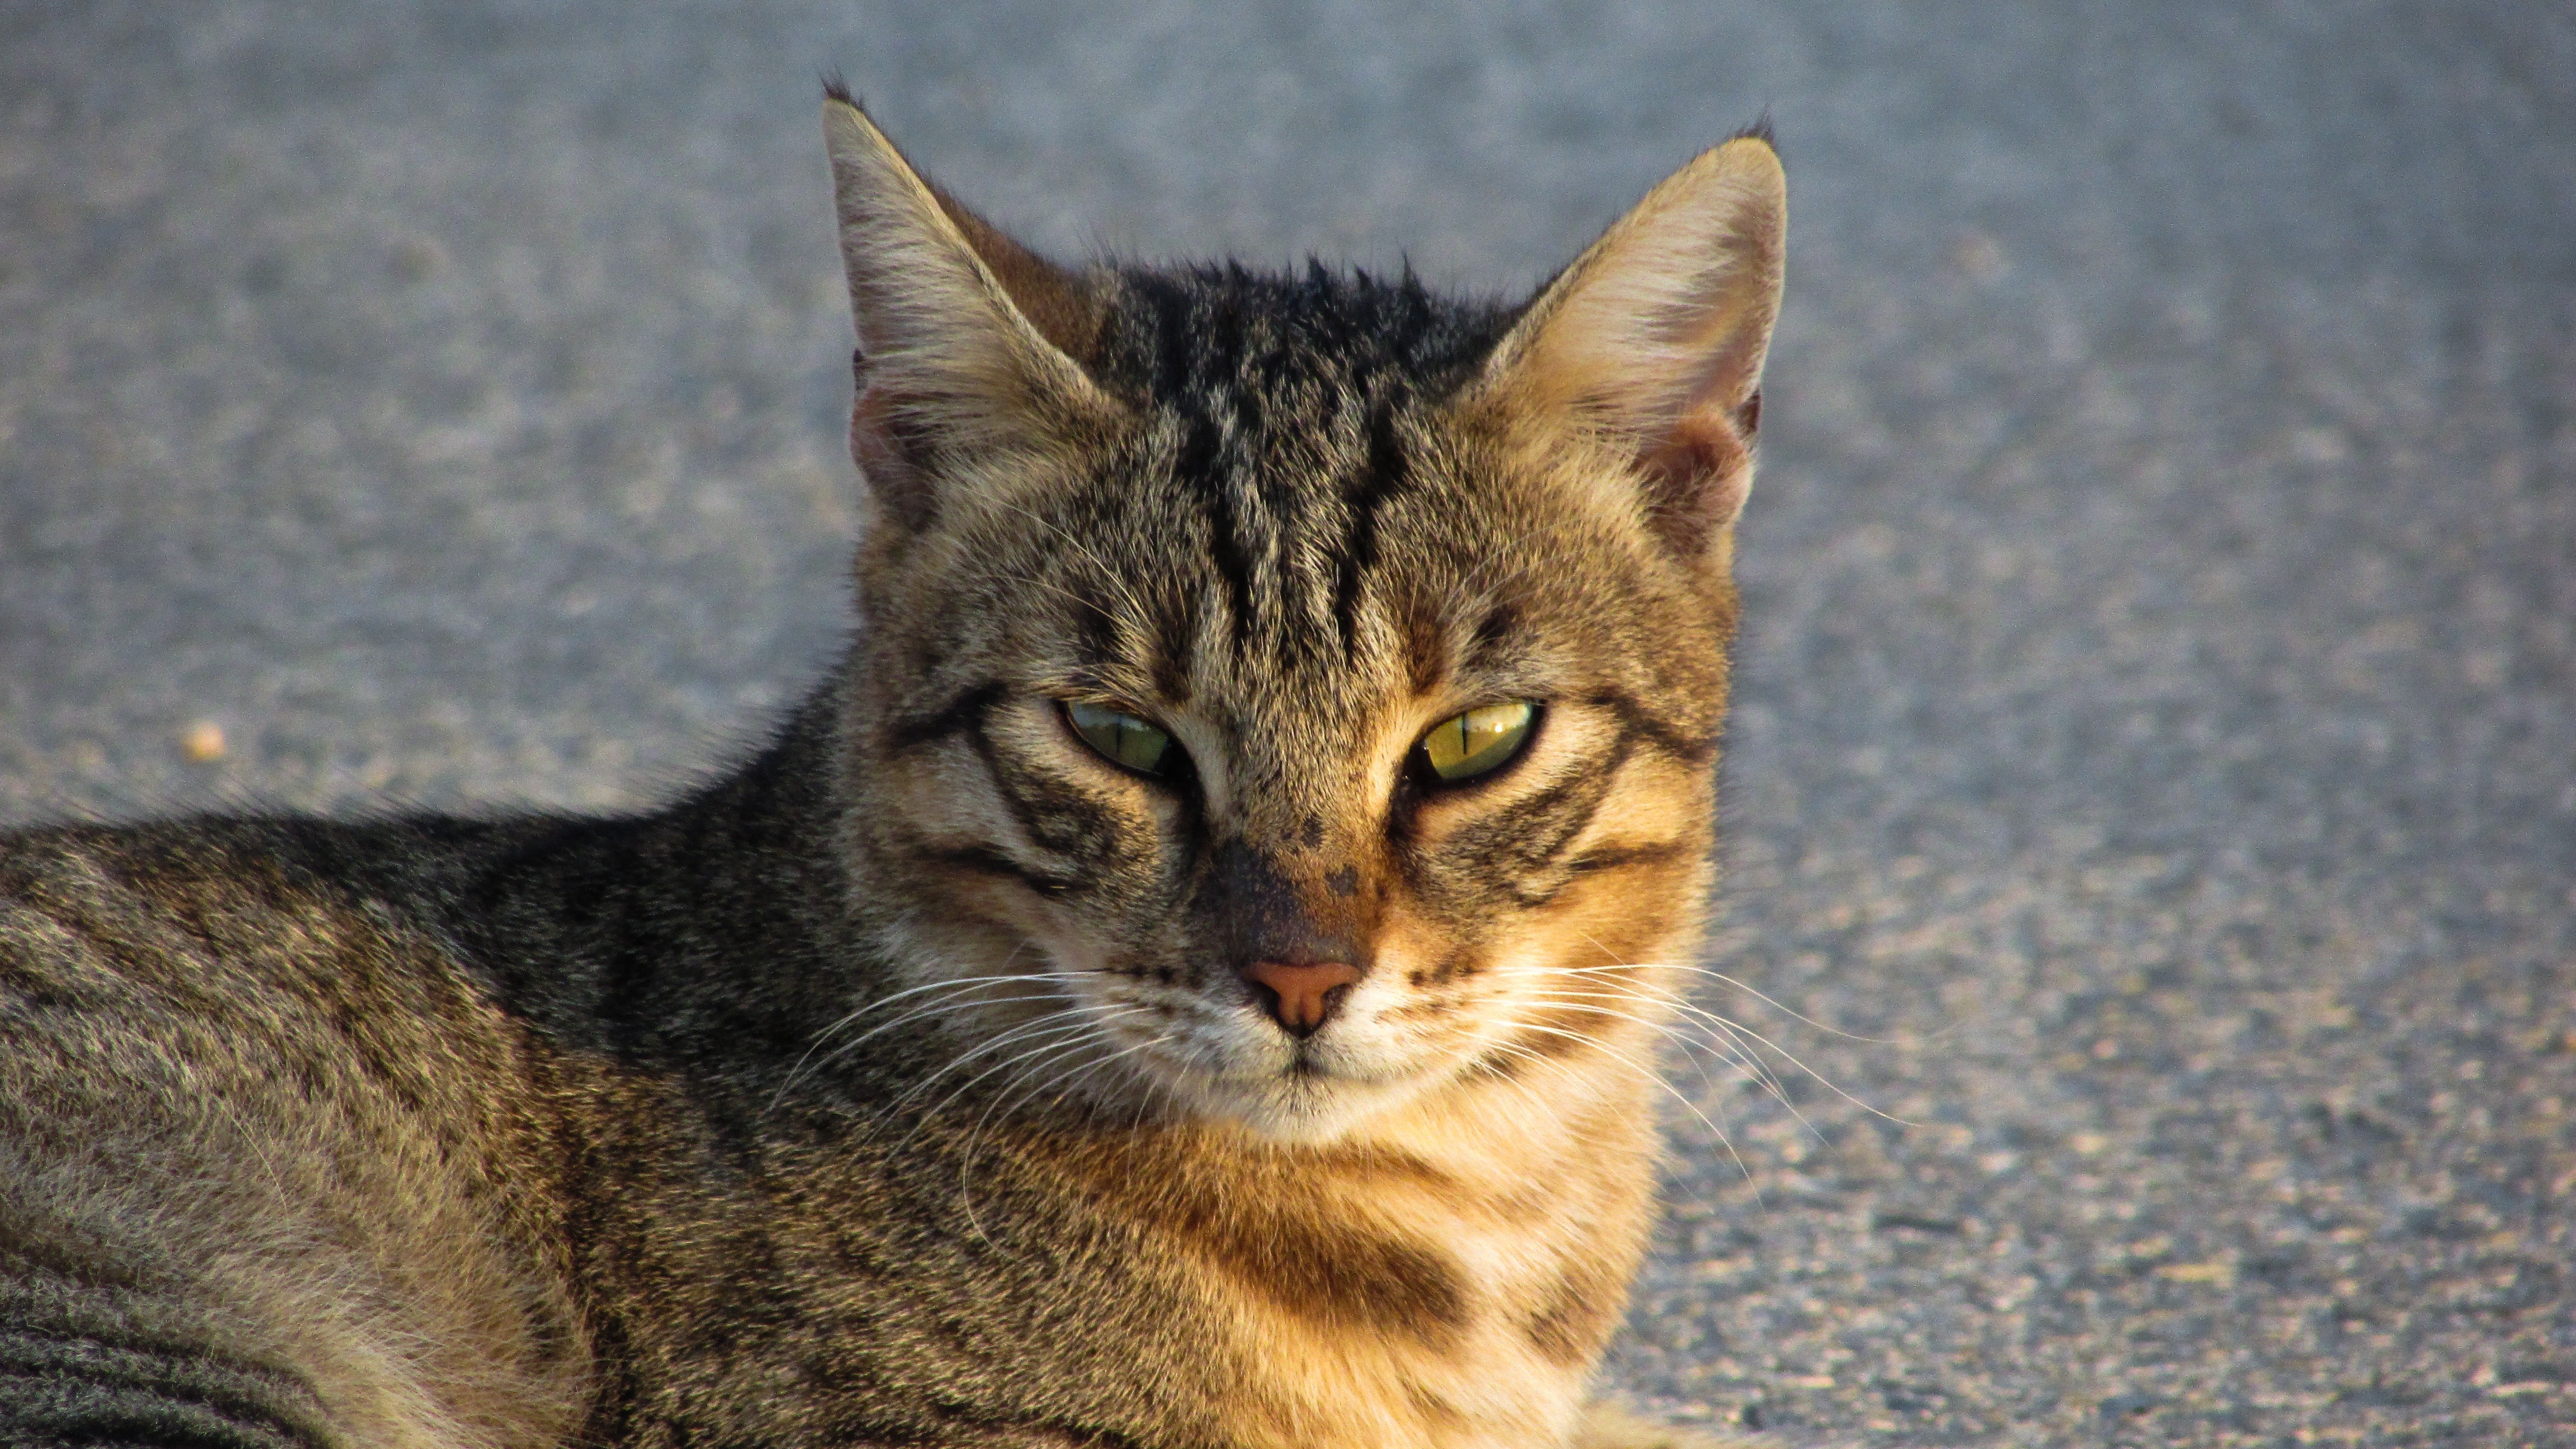
cat, mammal, vertebrate, whiskers, small to medium sized cats, felidae, tabby cat, european shorthair, dragon li, domestic short haired cat, carnivore, wild cat, asian, aegean cat, california spangled, american wirehair, pixie bob, snout, toyger, eye, close up, Arabian mau, american bobtail, australian mist, wildlife, rusty spotted cat, ocicat, bengal, sokoke, fur, chausie, bobcat, lynx, american shorthair